Lee Trevino's Fighting Golf

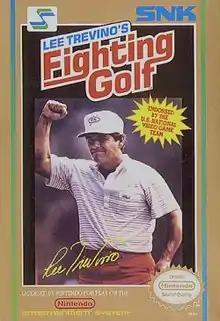
Cover art

is a one to four-player arcade video game released by SNK in 1988, and later ported to the Nintendo Entertainment System that same year.